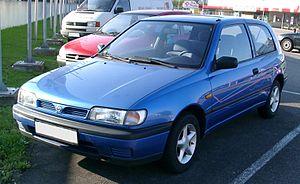
Datsun Sunny, puis Nissan Sunny a été le nom de plusieurs générations d’automobiles - du segment des compactes - fabriquées par le constructeur japonais Datsun-Nissan. Elles furent le modèle de milieu de gamme inférieur du constructeur.